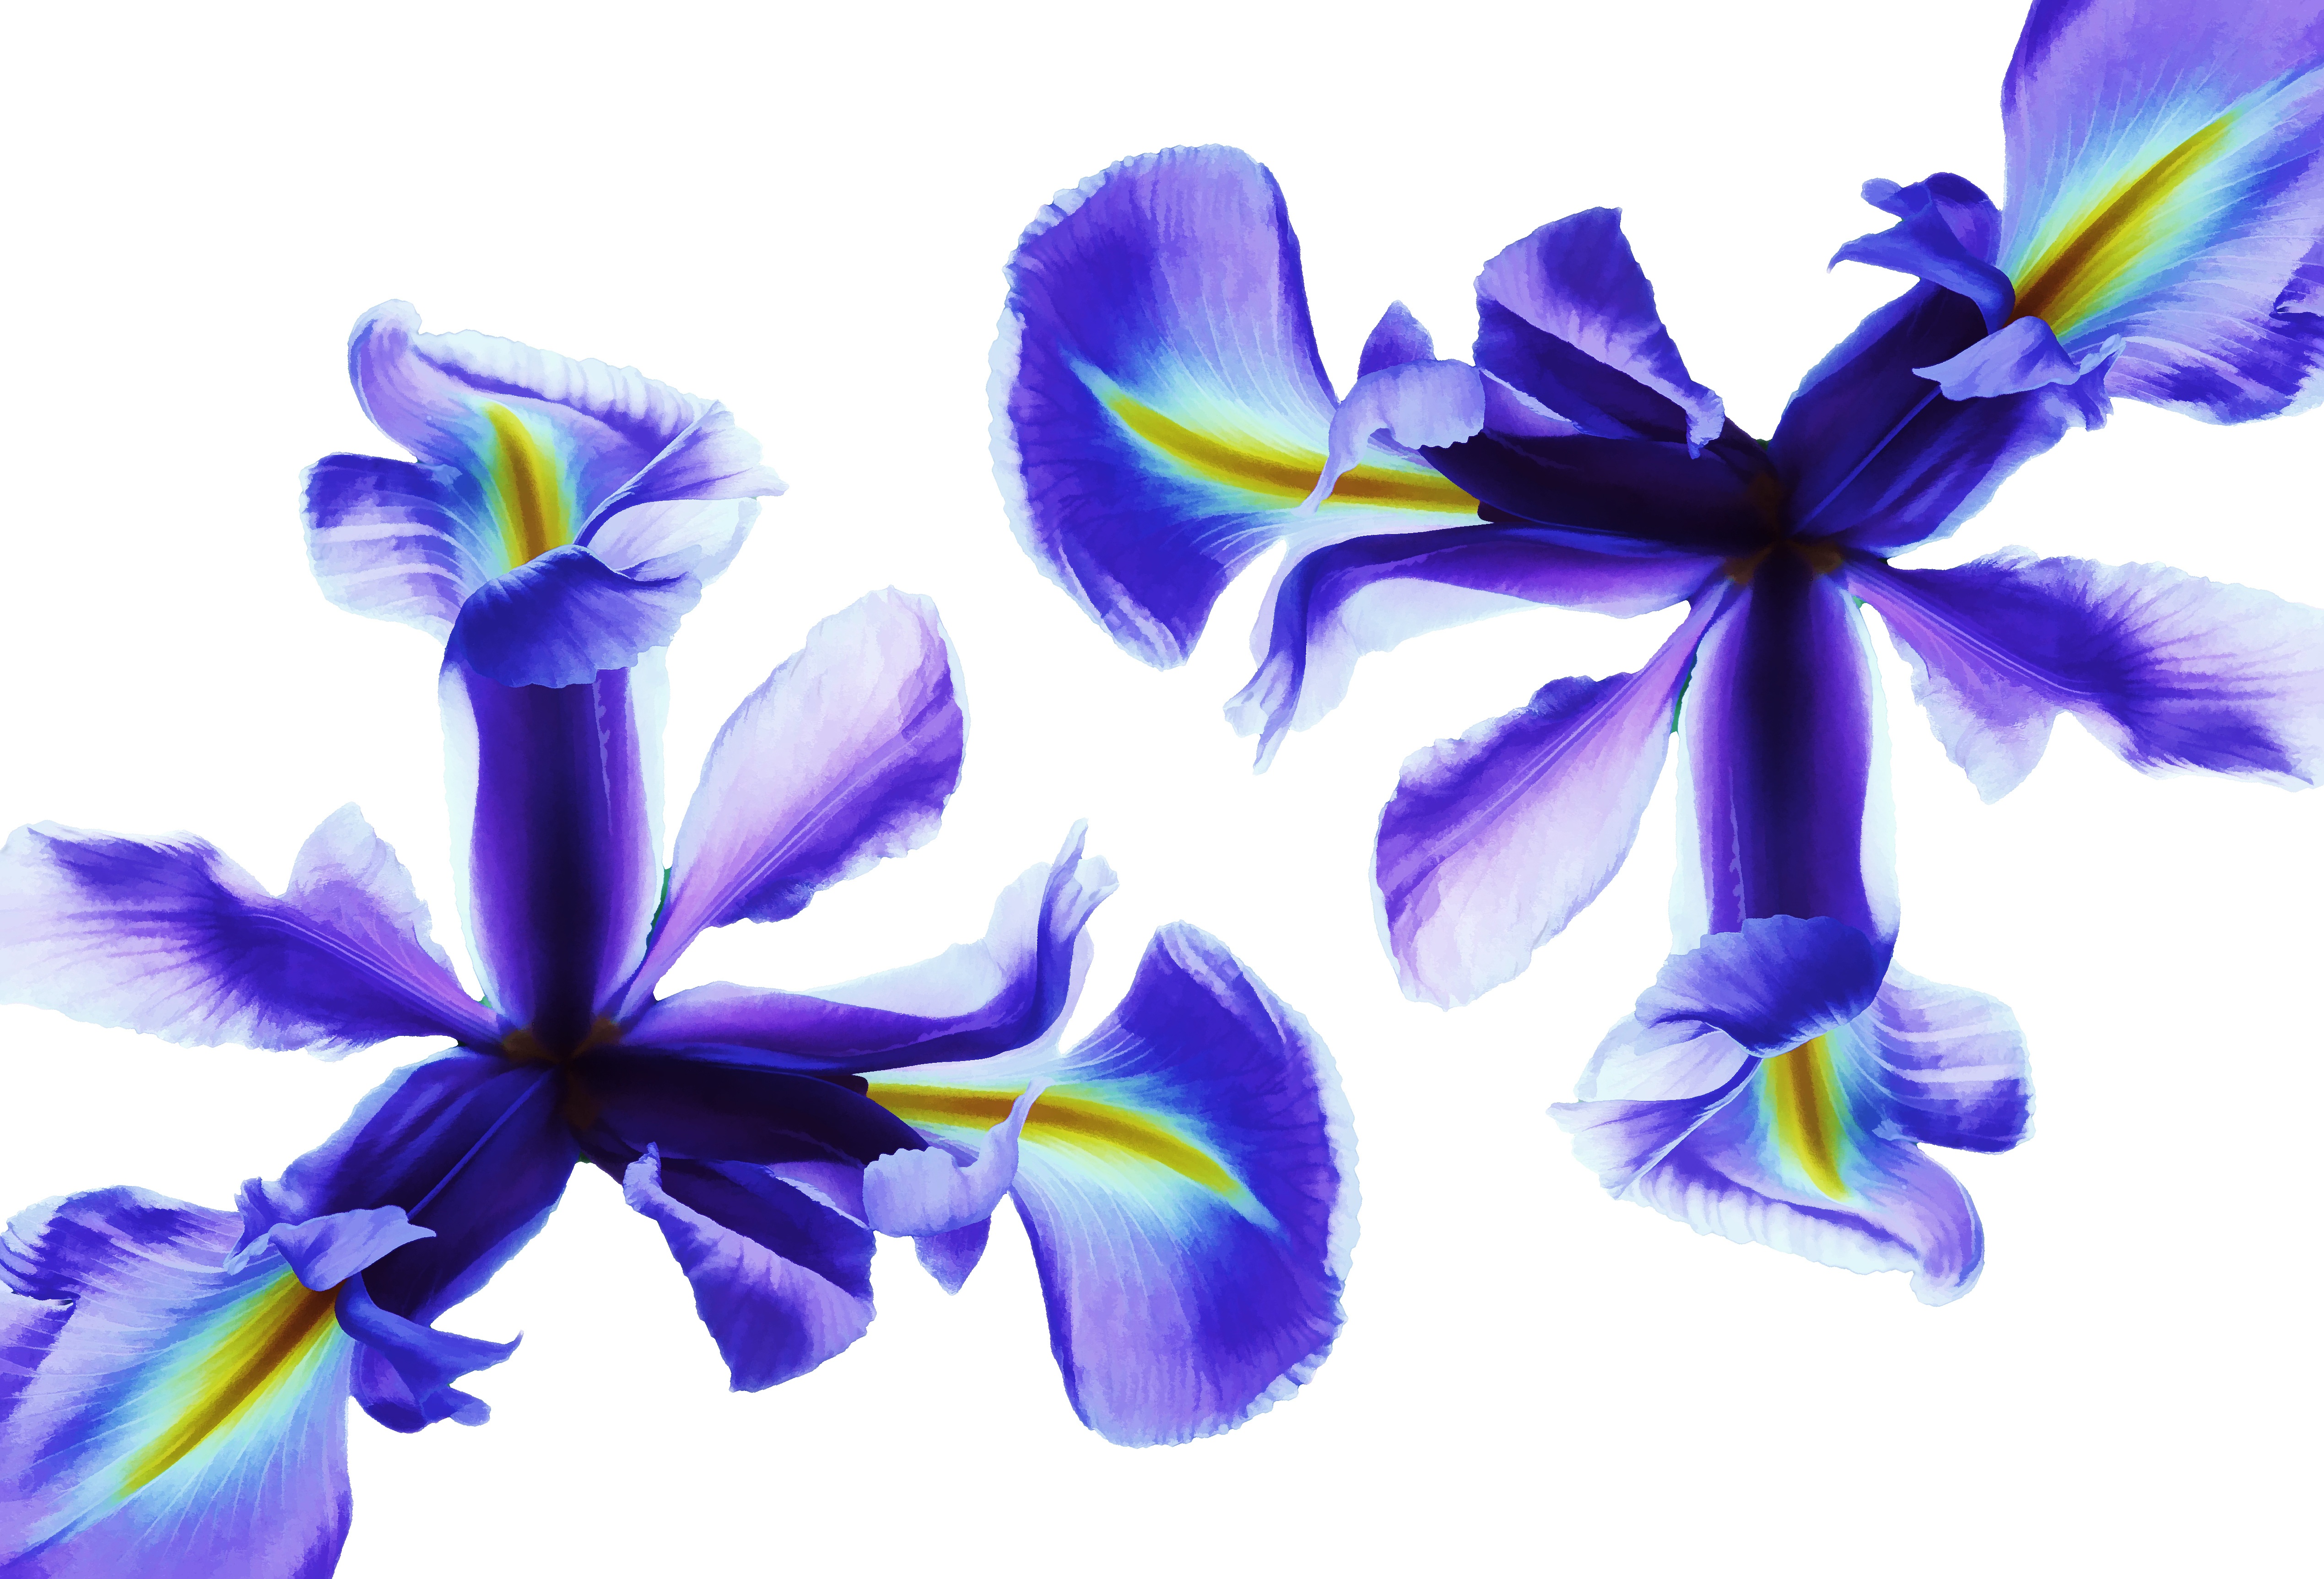
nature, blossom, plant, white, leaf, flower, purple, petal, bloom, summer, floral, bouquet, spring, color, macro, botany, blue, garden, iris, eye, violet, bright, organ, flowering plant, cut flowers, land plant, violet family, iris family